The Inverted Pyramid (novel)

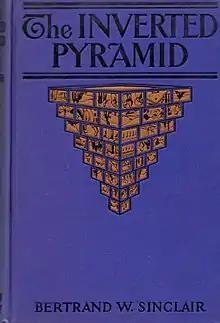
First edition

The Inverted Pyramid is a 1924 novel by Bertrand Sinclair. It follows the lives of the Norquay brothers, who pursue their fortunes in the logging industry of British Columbia, Canada. It was originally published by Little, Brown, and Co., and was republished by Ronsdale Press in 2011 as part of Vancouver's 125th anniversary.